All Saints Church (Manhattan)

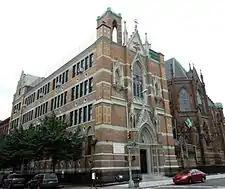
The school

All Saints is known as the "St. Patrick's of Harlem" because of its size and design, the Gothic Revival, or alternatively Venetian Gothic, brick church with terracotta trimming was dedicated in 1893. The design is festooned with rose windows in the clerestory and a prominent bell tower. "The vaulted interior is also rich in details, including comfortable hand-carved pews, murals and stained glass."